Kelly Writers House

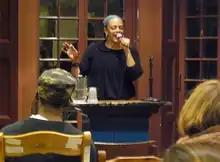
Ursula Rucker performing as part of the Caroline Rothstein Oral Poetry Series in the Arts Cafe of the Kelly Writers House

Created in honor of Caroline Rothstein by her parents Steven and Nancy Rothstein, the Caroline Rothstein Oral Poetry Series is an annual oral poetry program that features slam, spoken-word, sound poetry, and other forms of oral poetry. Past programs include performances by Taylor Mali, Tracie Morris, and Ursula Rucker.